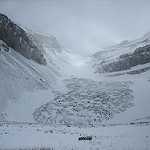
Label: glacier